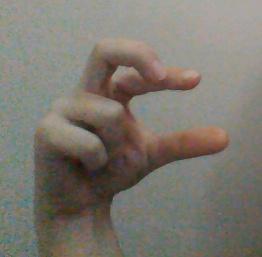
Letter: thal